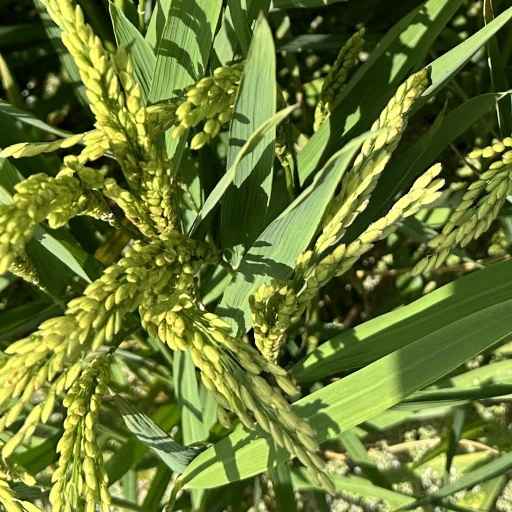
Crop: rice